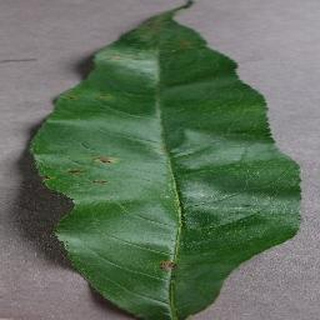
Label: peach_bacterial_spot